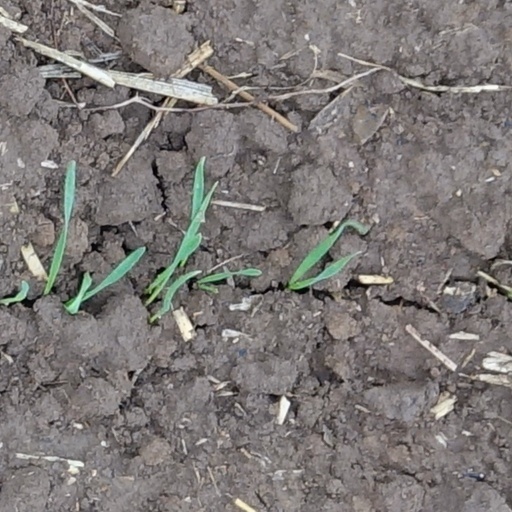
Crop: wheat